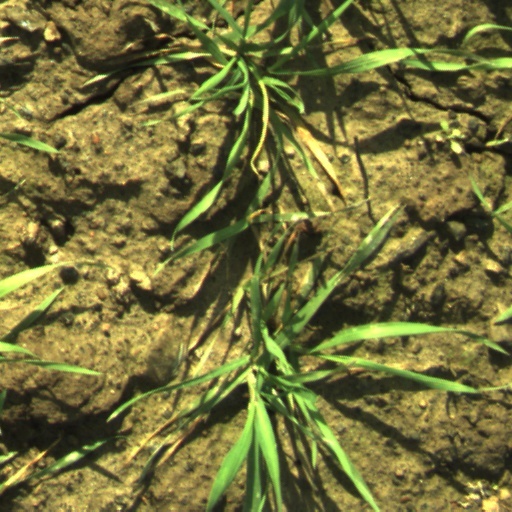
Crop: wheat